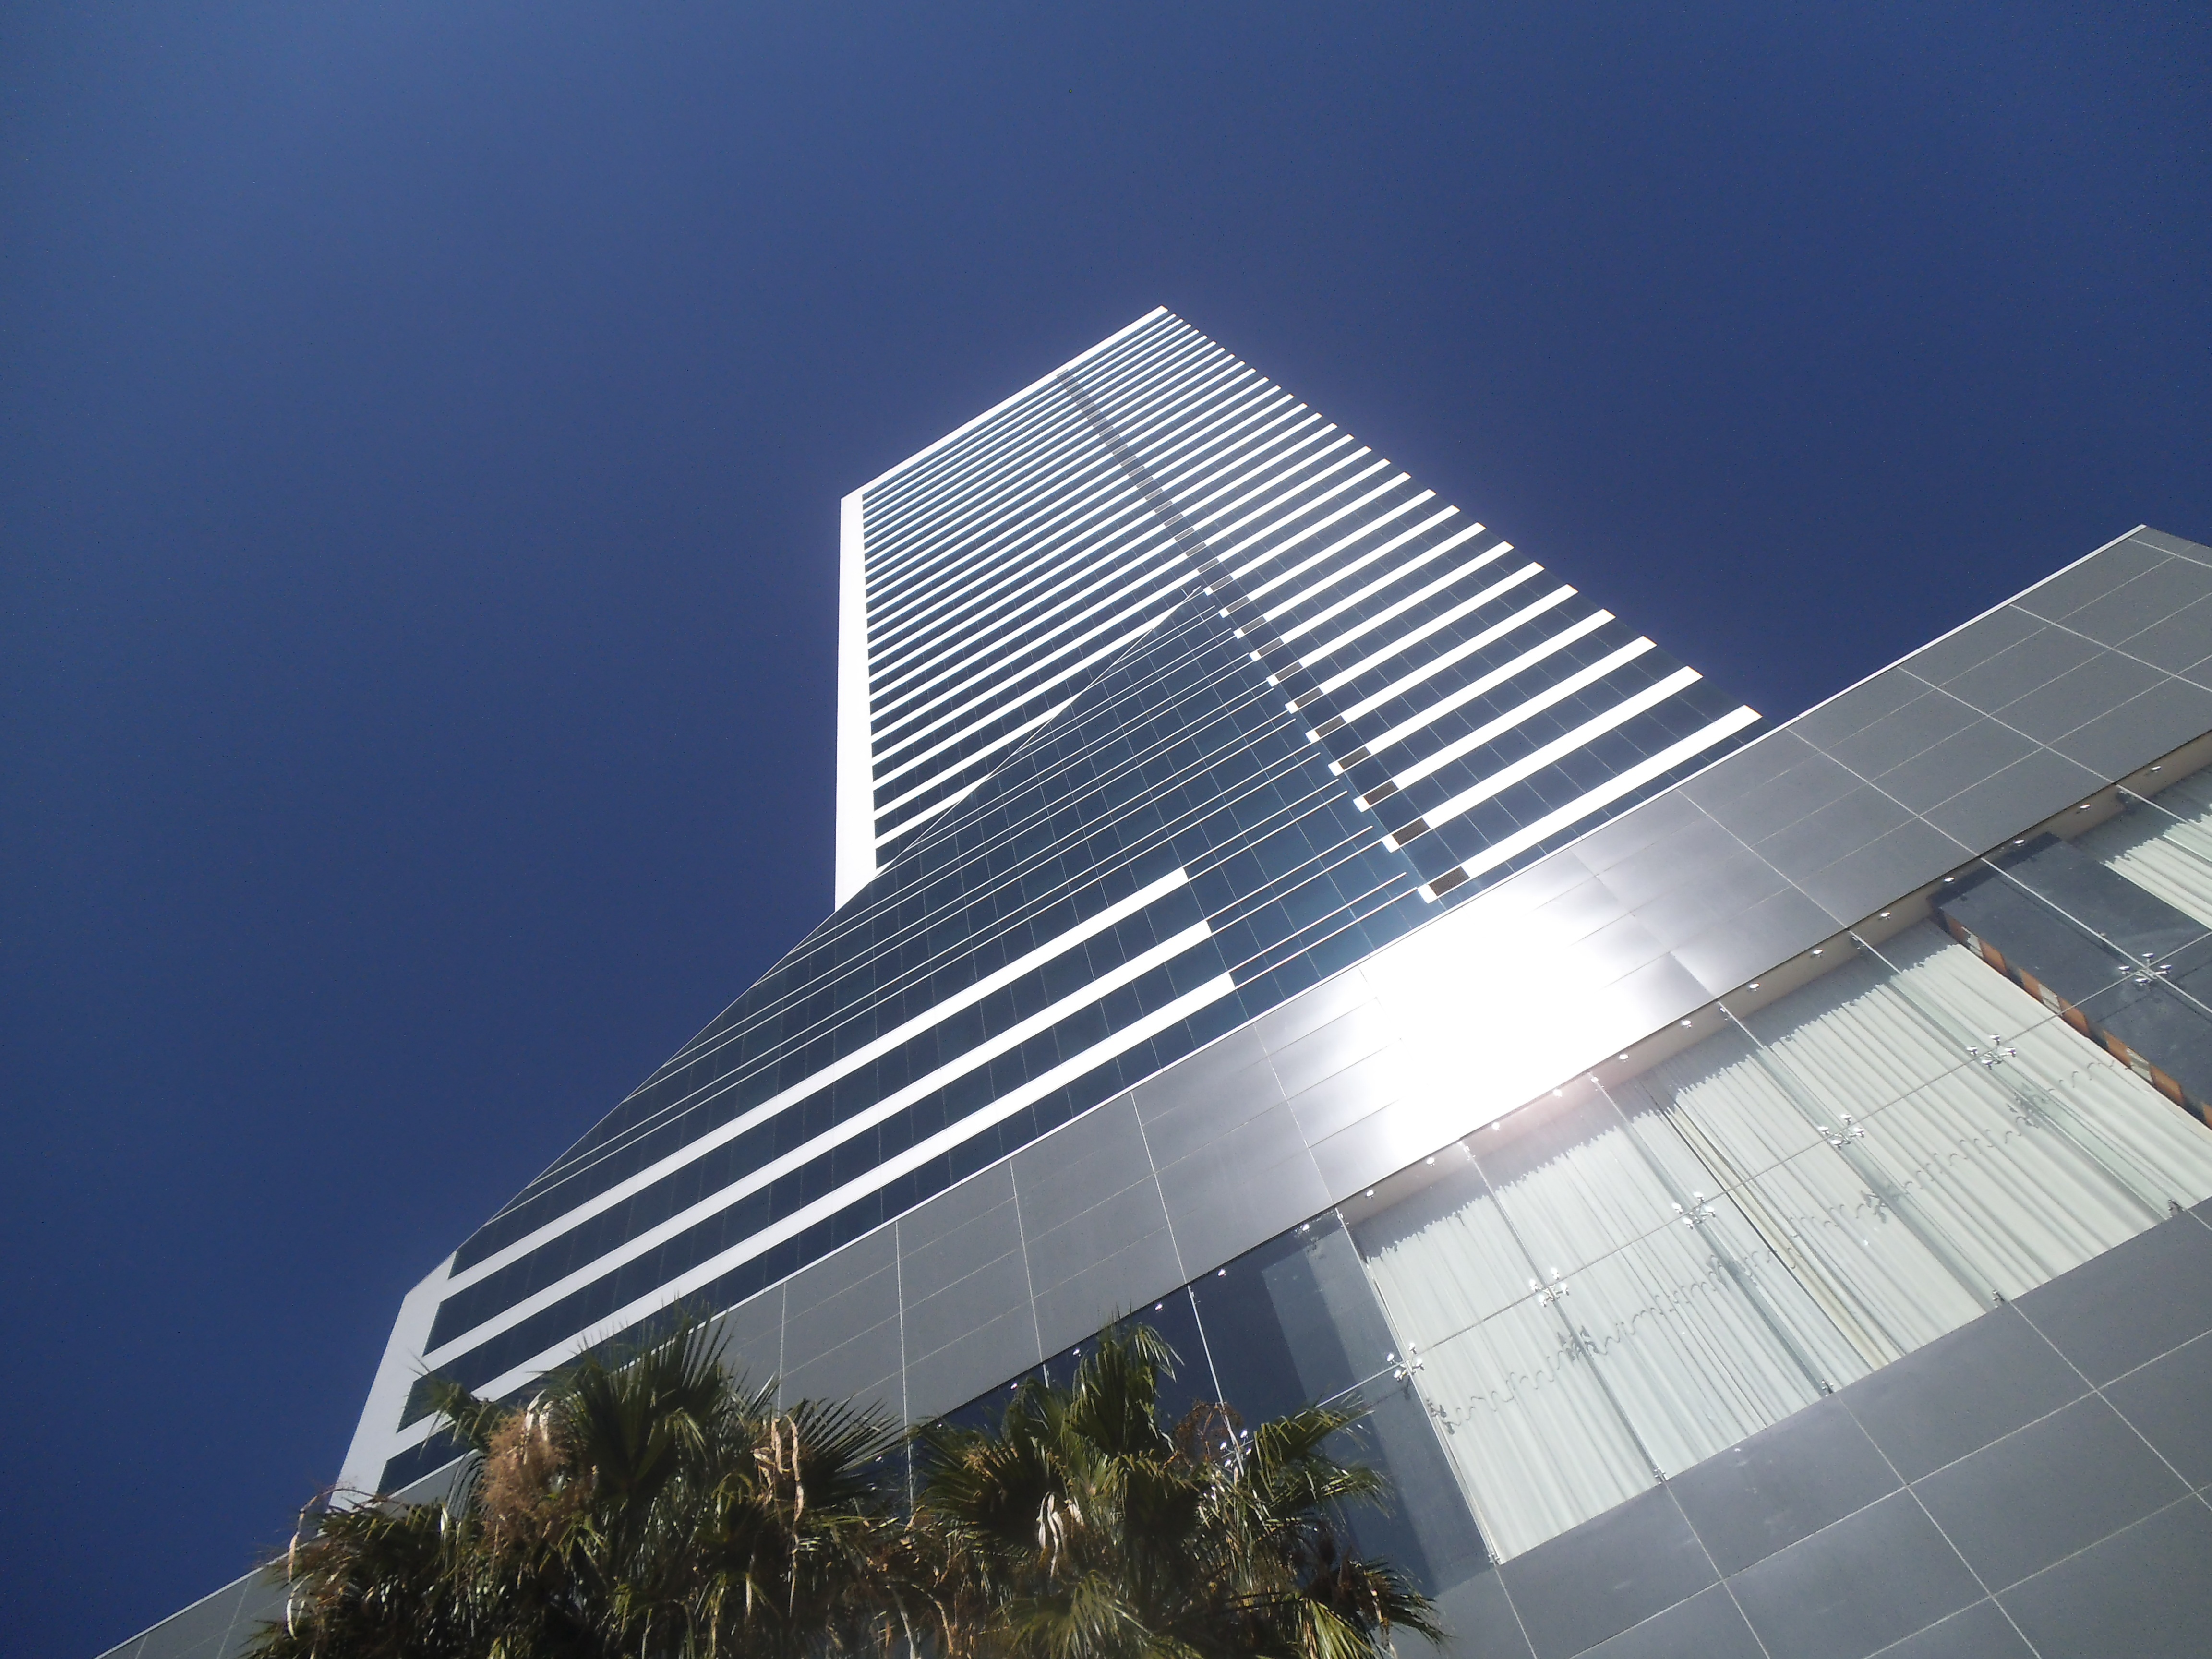
architecture, sky, skyline, sunlight, building, city, skyscraper, cityscape, downtown, reflection, tower, landmark, facade, blue, modern, tower block, skyscrapers, buildings, tall, guadalajara, shape, headquarters, daylighting, high rises